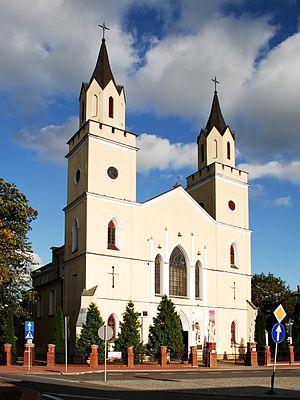
Wiskitki est un village polonais de la gmina de Wiskitki dans la powiat de Żyrardów de la voïvodie de Mazovie dans le centre-est de la Pologne.